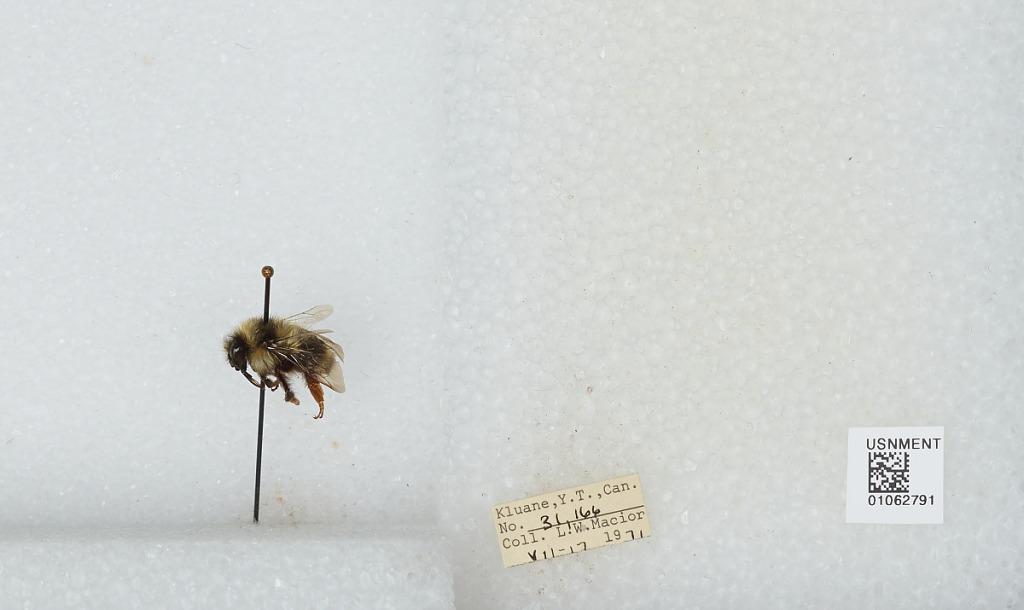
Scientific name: Bombus bifarius nearcticus
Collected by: L. Macior
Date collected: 1971-7-17
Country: Canada
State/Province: Yukon Territory
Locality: Kluane
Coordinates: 60.75, -139.5